Ontario Highway 17

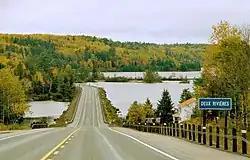
Highway 17 meets the Ottawa River in Deux Rivieres

South of Wawa, the highway enters Lake Superior Provincial Park. After proceeding through several mountain ranges, and crossing numerous rivers and the Montreal River Hill, the highway enters Sault Ste. Marie. Here a border crossing into the United States is provided via the Sault Ste. Marie International Bridge, which connects with I-75 in Michigan. As the highway exits Sault Ste. Marie to the east, a newly constructed segment of four-lane divided highway branches north; Highway 17B (one of two remaining business routes of Highway 17 in service) continues east through Garden River. The divided highway bypasses Garden River and passes east of Echo Bay before curving south and merging with Highway 17B.